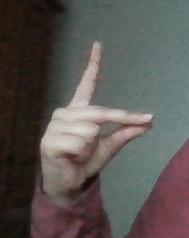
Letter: ta